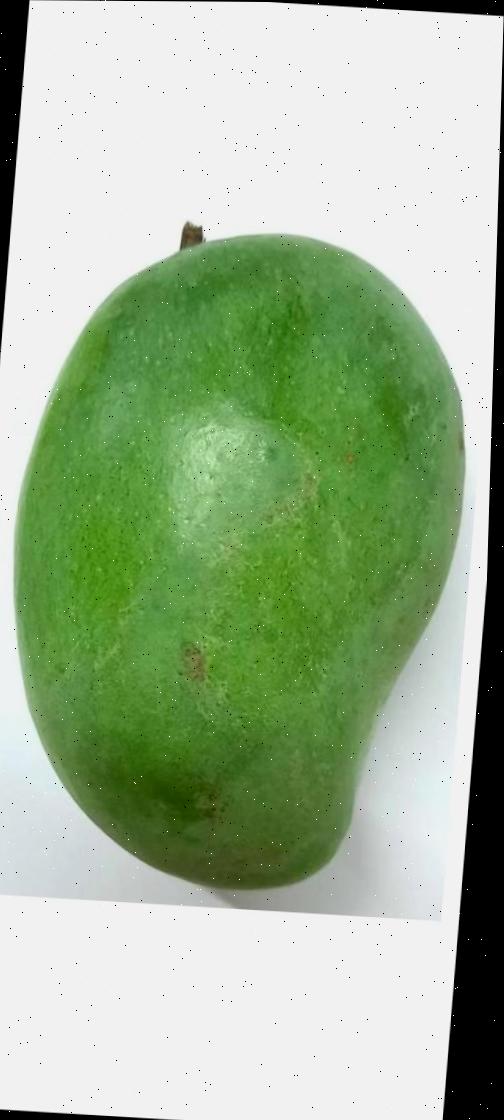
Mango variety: Amrapali